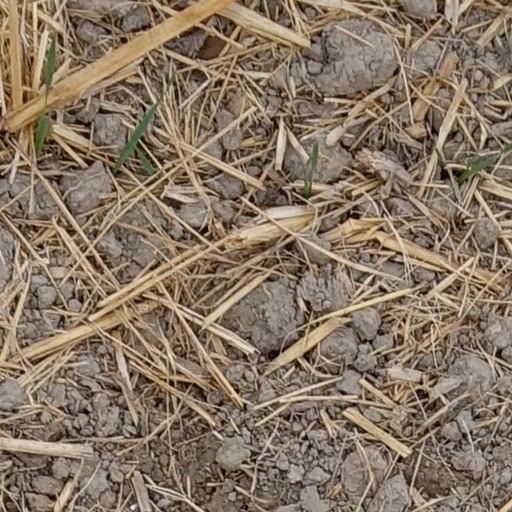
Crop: wheat